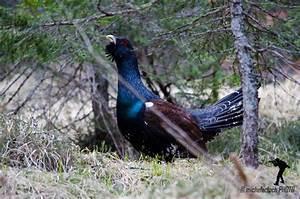
chicken